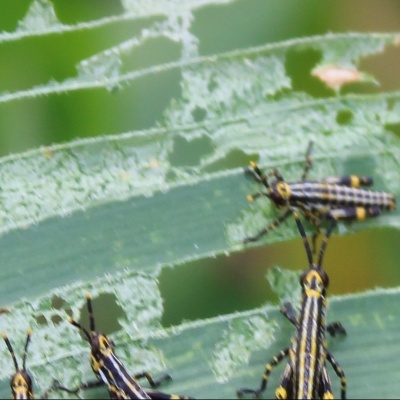
Crop: Maize
Condition: grasshoper